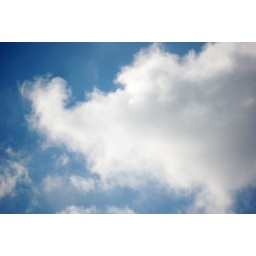
I saw an elephant flying in the sky. ^w^